Queen Elizabeth Planetarium

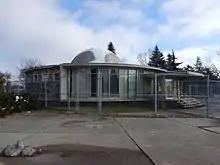
The Queen Elizabeth Planetarium in October 2016. The building is surrounded by a wire fence due to its dilapidation.

The facility closed at the end of 1983, superseded by the adjacent Edmonton Space Sciences Centre (now the Telus World of Science), which opened earlier that year. The Planetarium thereafter remained vacant, falling into a poor state of repair.